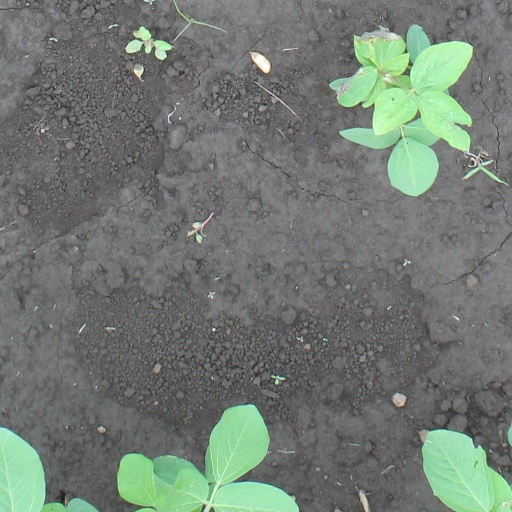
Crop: soybean